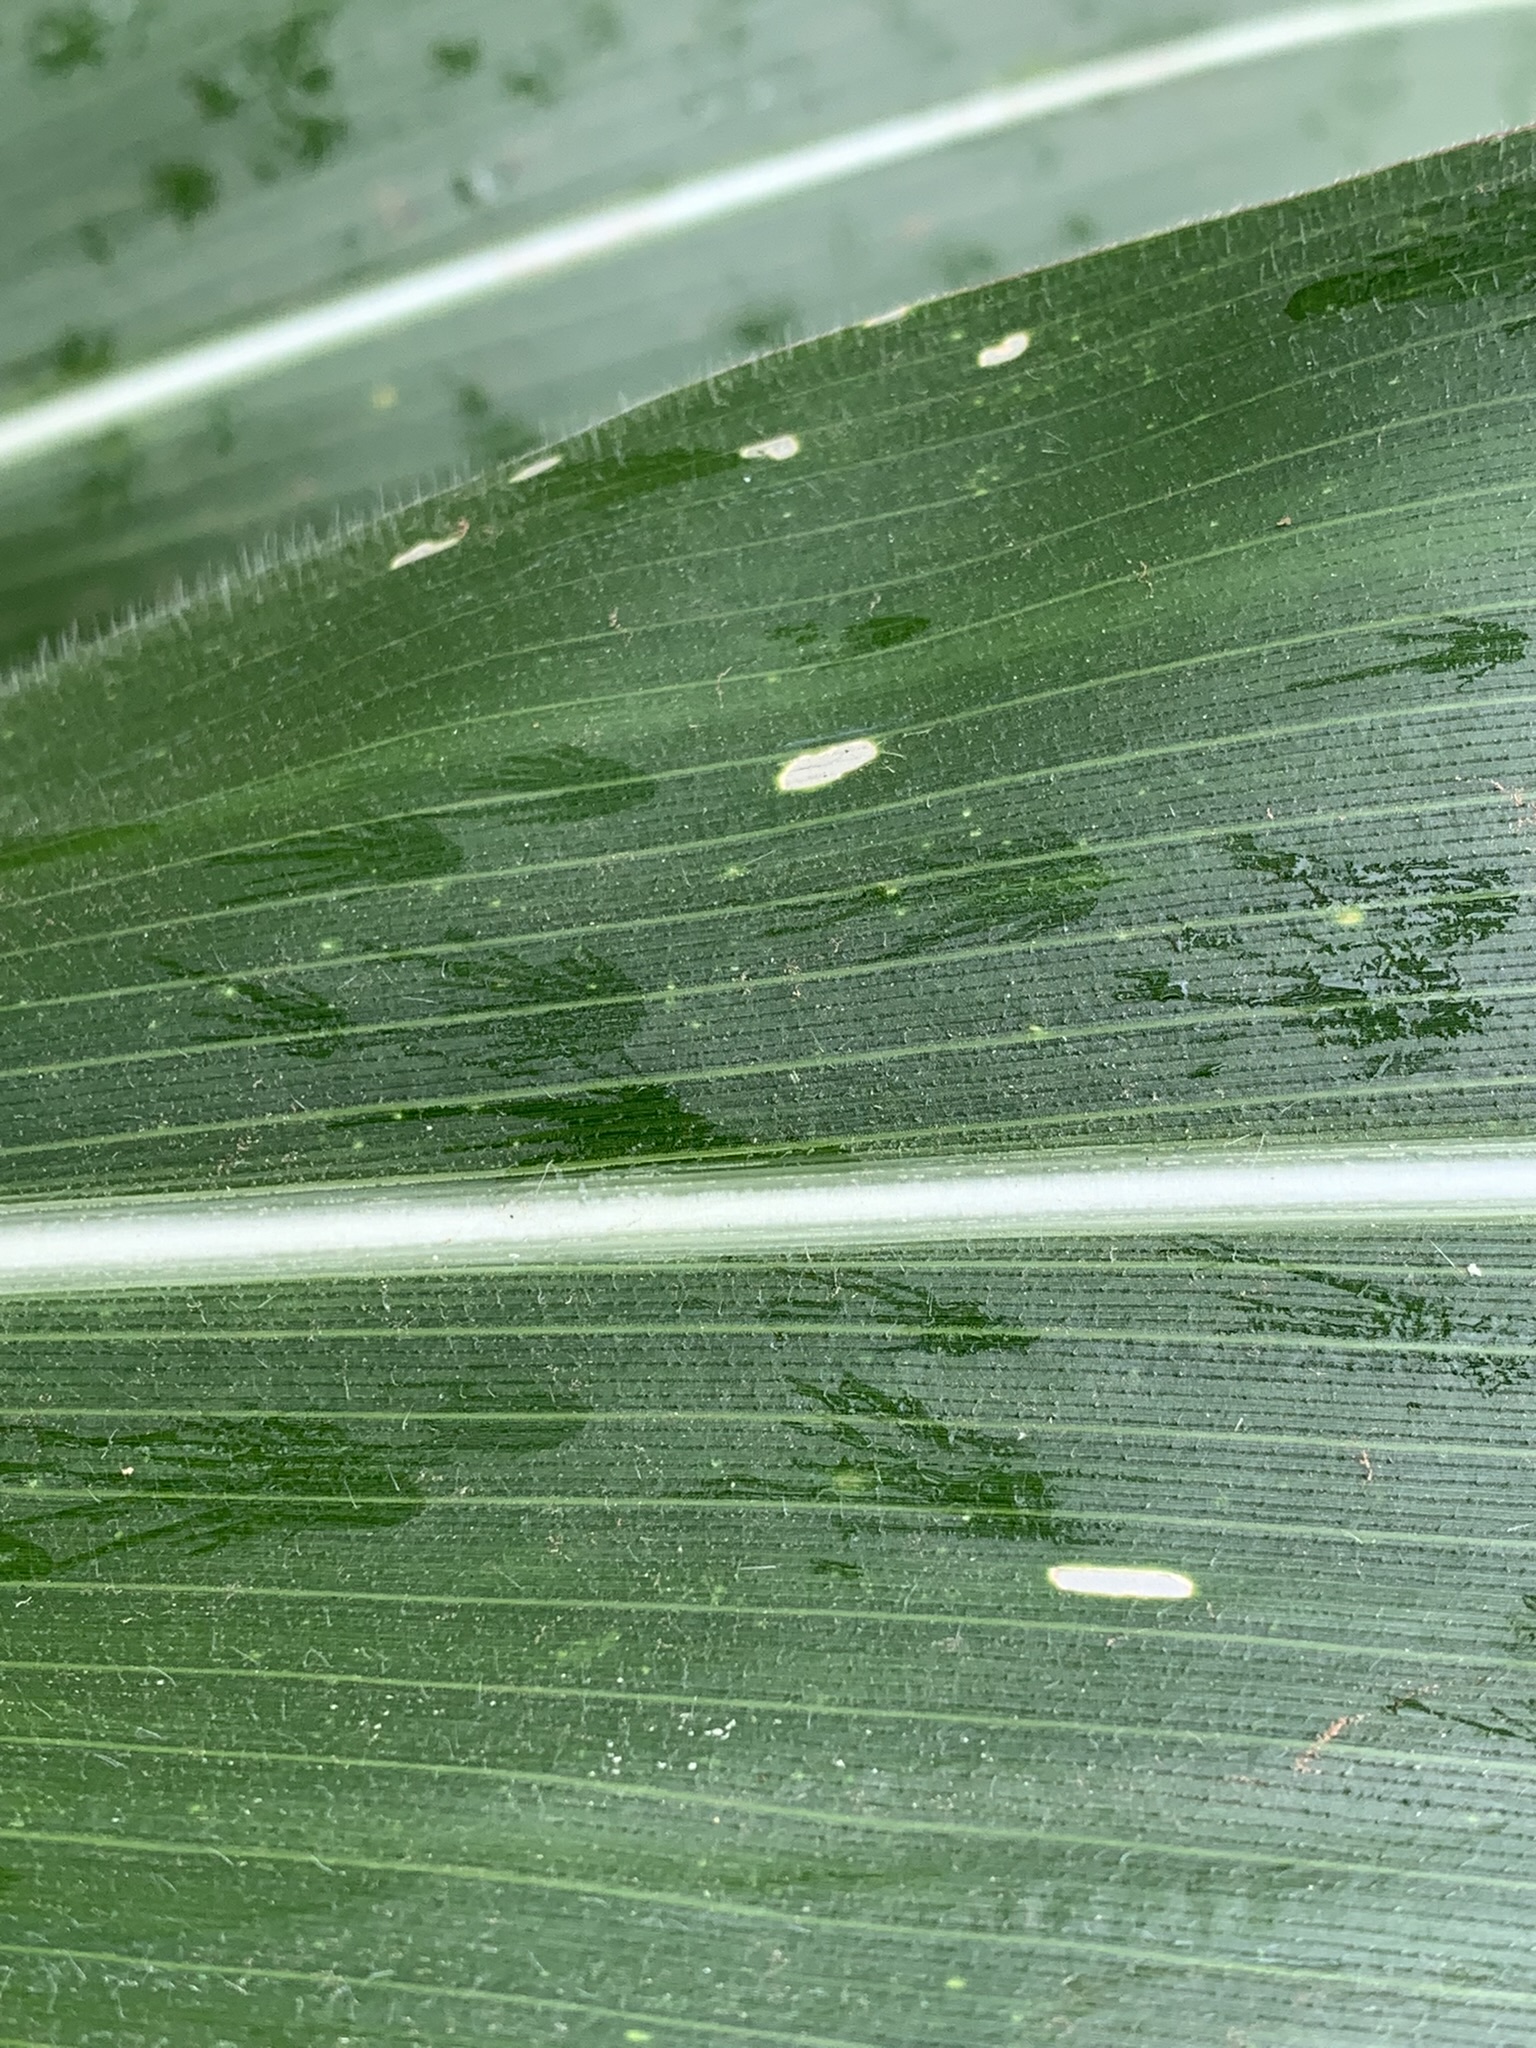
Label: Healthy